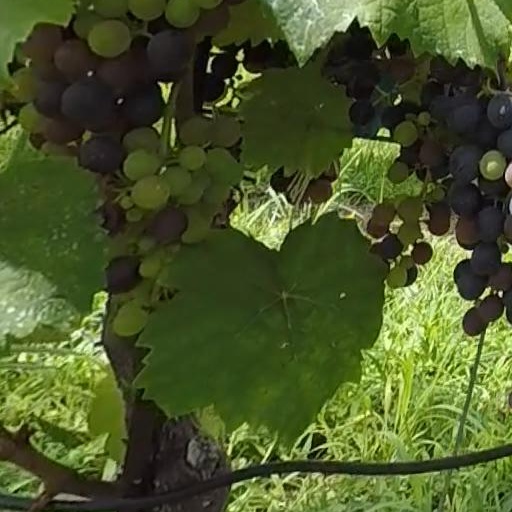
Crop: grape